Soldier of Sidon

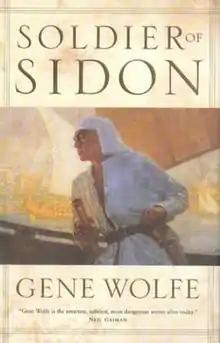

It is the third part of the Soldier (or Latro) series of books, with two preceding novels, "Soldier of the Mist" (1986) and "Soldier of Arete" (1989)." Soldier of Sidon "continues the adventures of the Soldier series's protagonist, Latro, in Egypt at the time of the Achaemenid Empire.